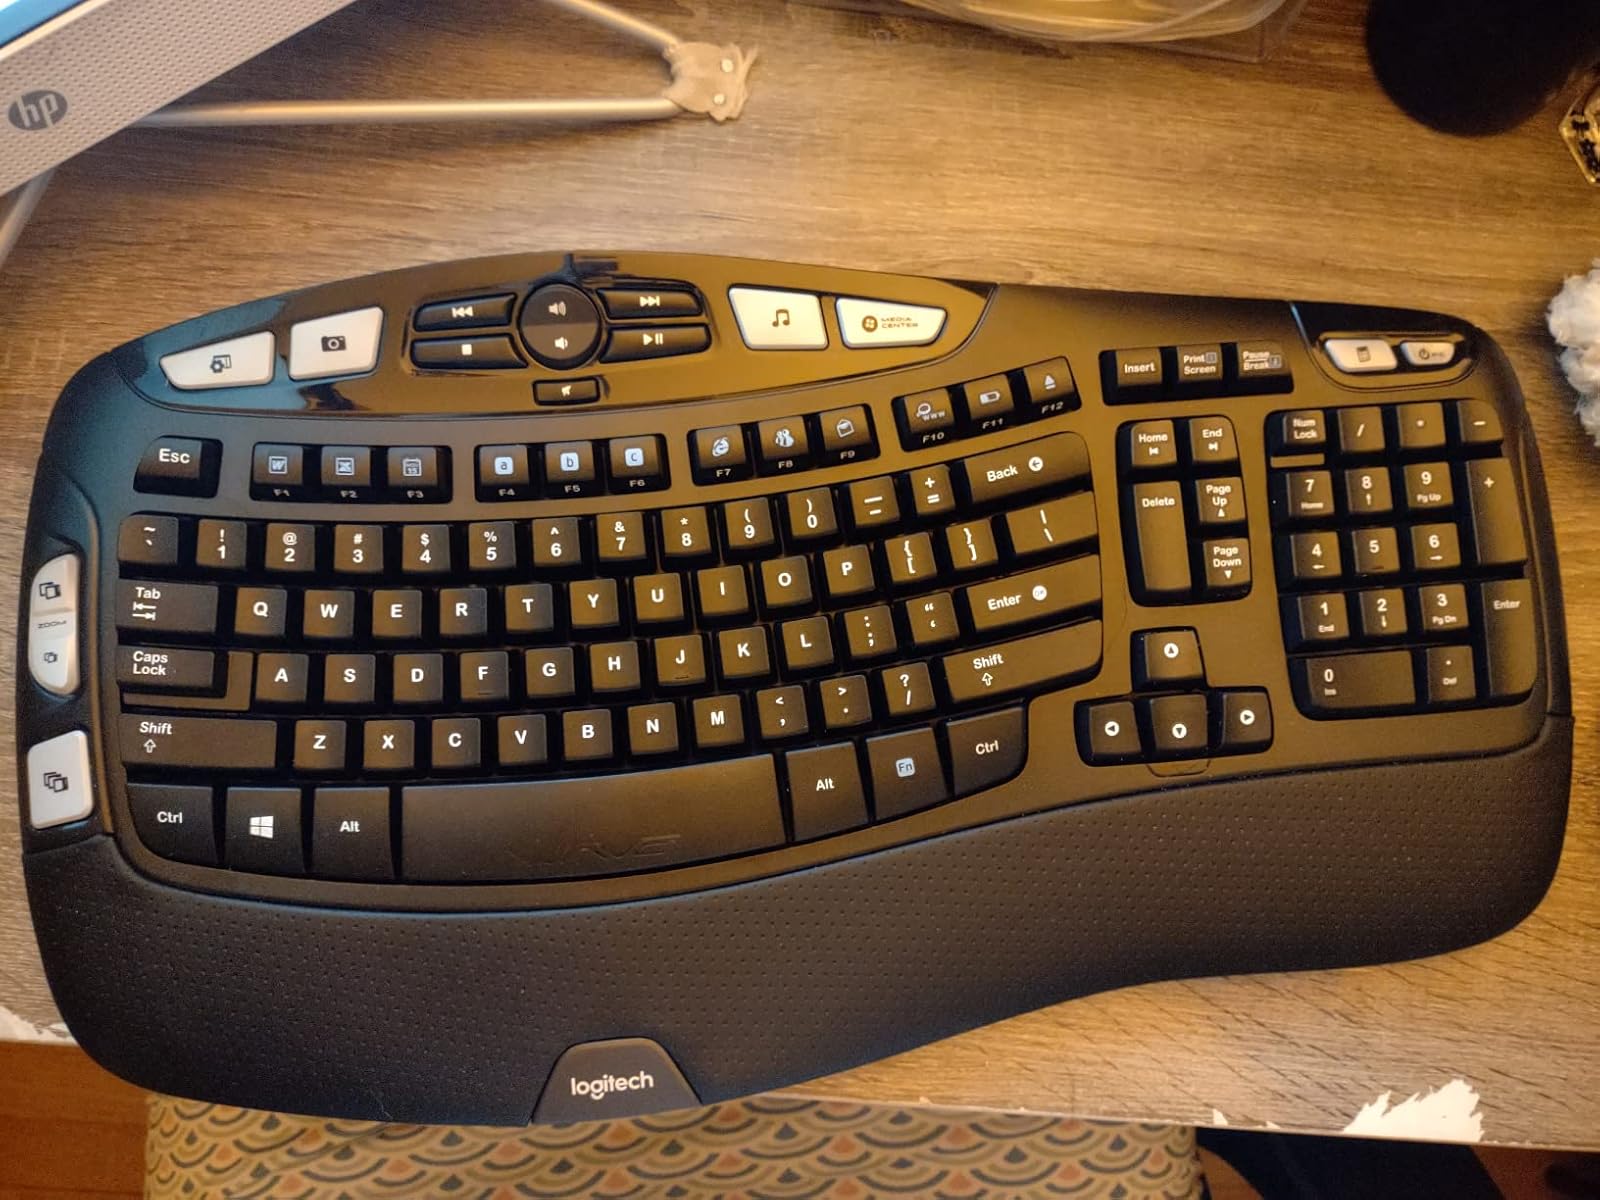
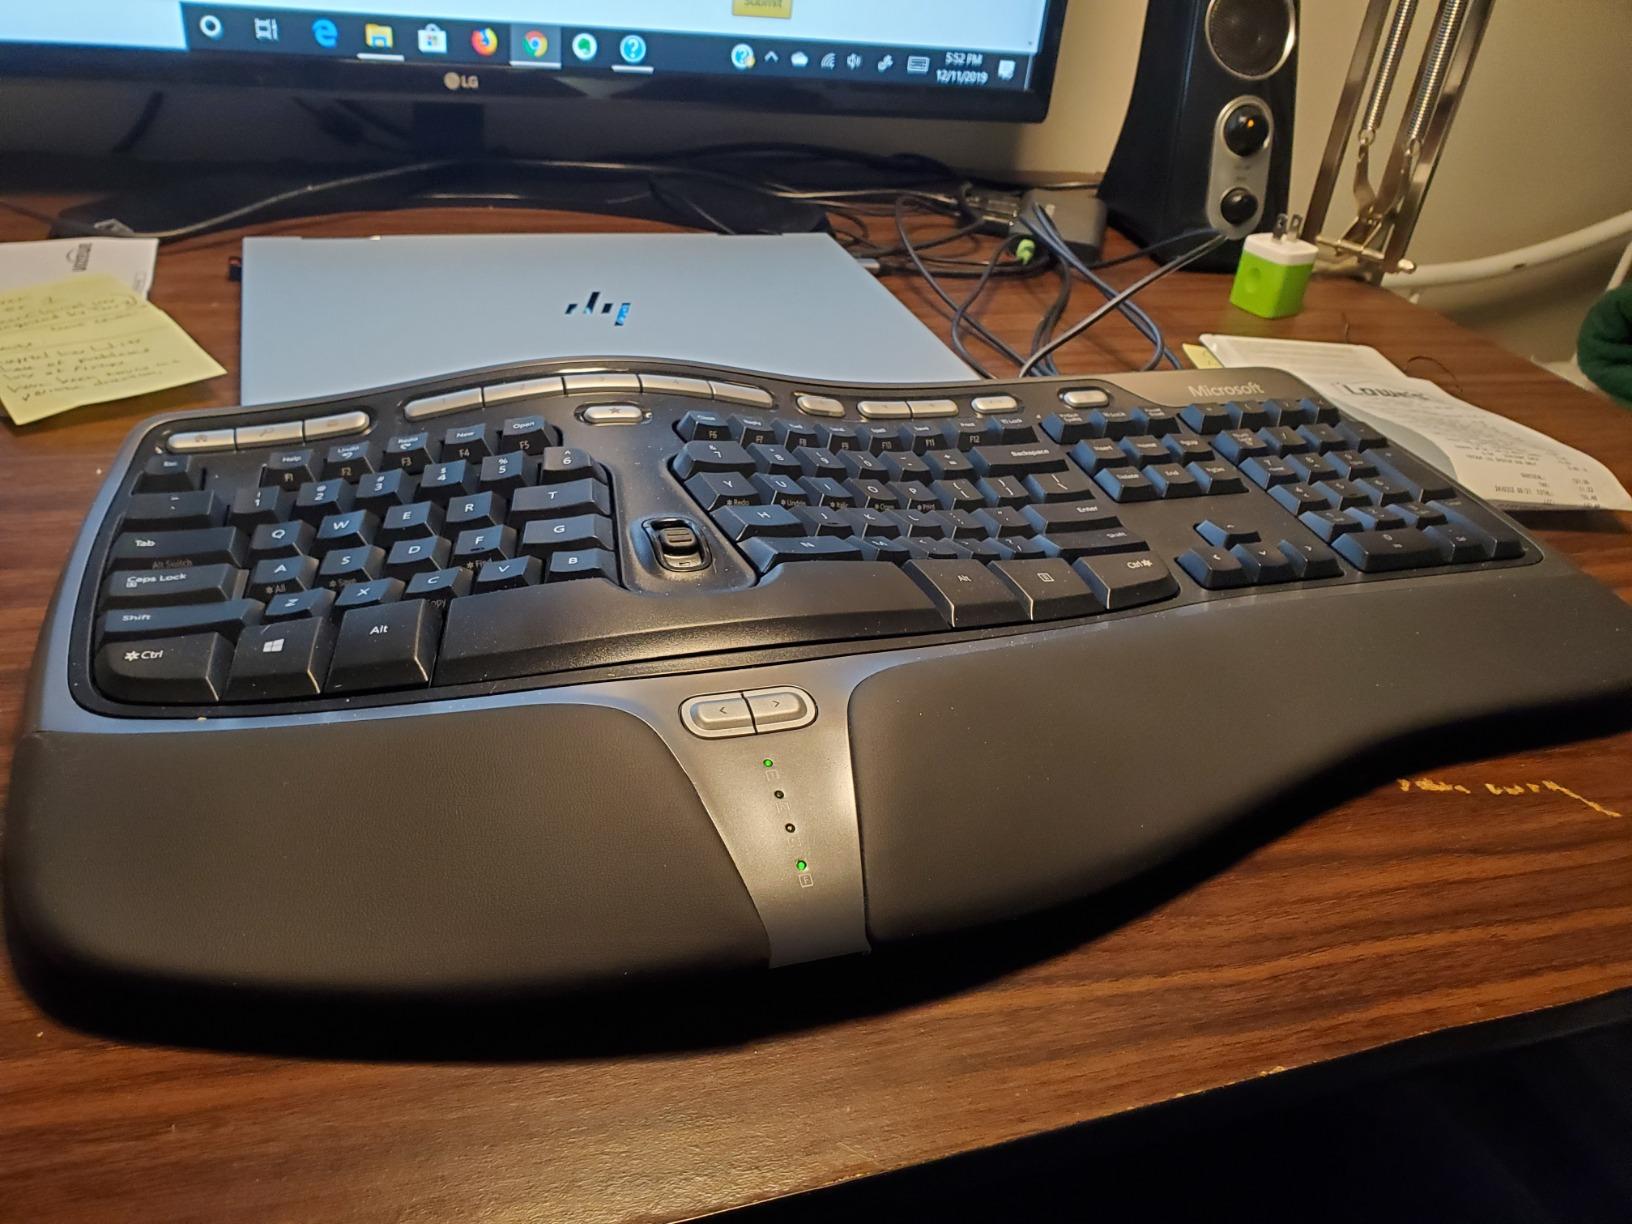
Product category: keyboard
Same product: no